Jonas Danilssønn Ramus

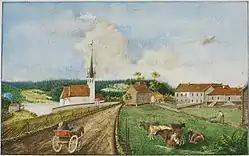
"Nordrehaug i Ringeriget" by Peter Andreas Brandt (1792-1862

In the 1680s Ramus became personnel chaplain in Sørum Church ("Sørum kirke") in Romerike under the priest Colbjørn Torstensen Arneberg. From 1690 Ramus was senior priest of Norderhov Church ("Norderhov kirke") at Ringerike in Buskerud. Ramus became a magistrate in 1698.